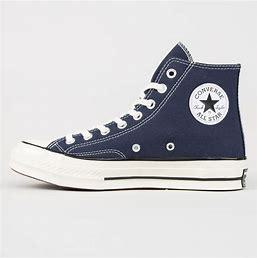
Brand: Converse
Model: Chuck Taylor All Star 1970S Canvas